Canon EOS 40D

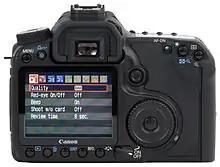
Back of the Canon EOS 40D camera

The 40D has many similar characteristics to its predecessors the 20D and 30D, but also many differences. This includes various shooting modes, ability to change ISO and white balance, a pop-up flash unit, an LCD screen of 3.0 inches (an upgrade from the previous model, the Canon EOS 30D with a screen of only 2.5 inches), and a rugged magnesium alloy protective inner-shell, which both the Canon 30D and 40D have.